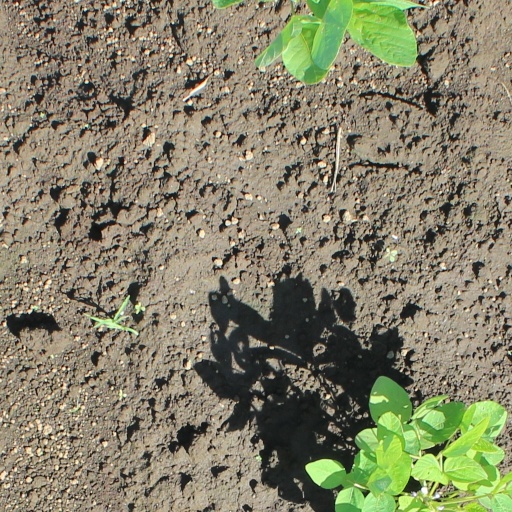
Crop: soybean